Columbia College Chicago

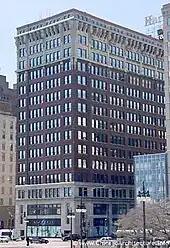
Alexandroff Campus Center

Located at 600 S. Michigan Avenue, Columbia College's Main Building was built in 1906–07 by Christian A. Eckstorm, an architect popular for his industrial and warehouse designs, to serve as the headquarters of the International Harvester Company. 600 S. Michigan was a modern skyscraper of its era, built with a steel skeleton, high-speed elevators, electric light, the most advanced mechanical systems available and a floor plan designed to maximize natural light for all of its interior office spaces. The 15-story brick-clad building with classical stone detailing has an Art Deco lobby that retains much of its original marble. In 1937 the building was purchased by the Fairbanks-Morse Company, makers of railroad locomotives, farm equipment and hydraulic systems. It was acquired by Columbia College in 1975. In its early years as the home of Columbia, it was adaptively reused to house classrooms, the library, darkrooms, studios, and an auditorium. When the campus expanded through the acquisition of other buildings, especially after 1990, some of these functions, such as the greatly expanded library, were moved to other locations, and the spaces were again adapted for new uses. The building continues to serve as the administrative center of the college, and houses the Museum of Contemporary Photography on its first two floors, along with the 180-seat Ferguson Memorial Theater, photography darkrooms, three professional television studios, film/video editing facilities, and classrooms.